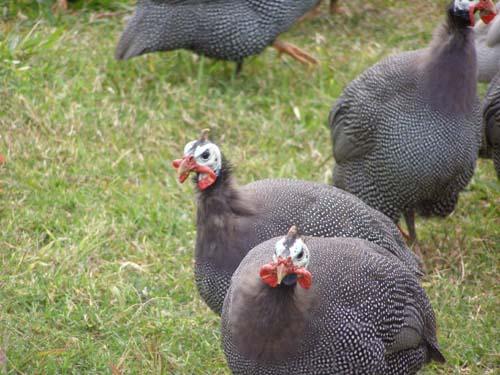
Eneo la nje lililozungukwa na uoto wa asili unaojumuisha nyasi fupi zilizoota kwa rangi ya kijani kibichi, kukiwa na mkusanyiko wa mifugo aina ya kanga, ikiashiria kuwa ni eneo maalumu linalotumika kwa ajili ya huifadhi wa wanyama hao; ama eneo linalotumika kwa ajili ya ufugaji.